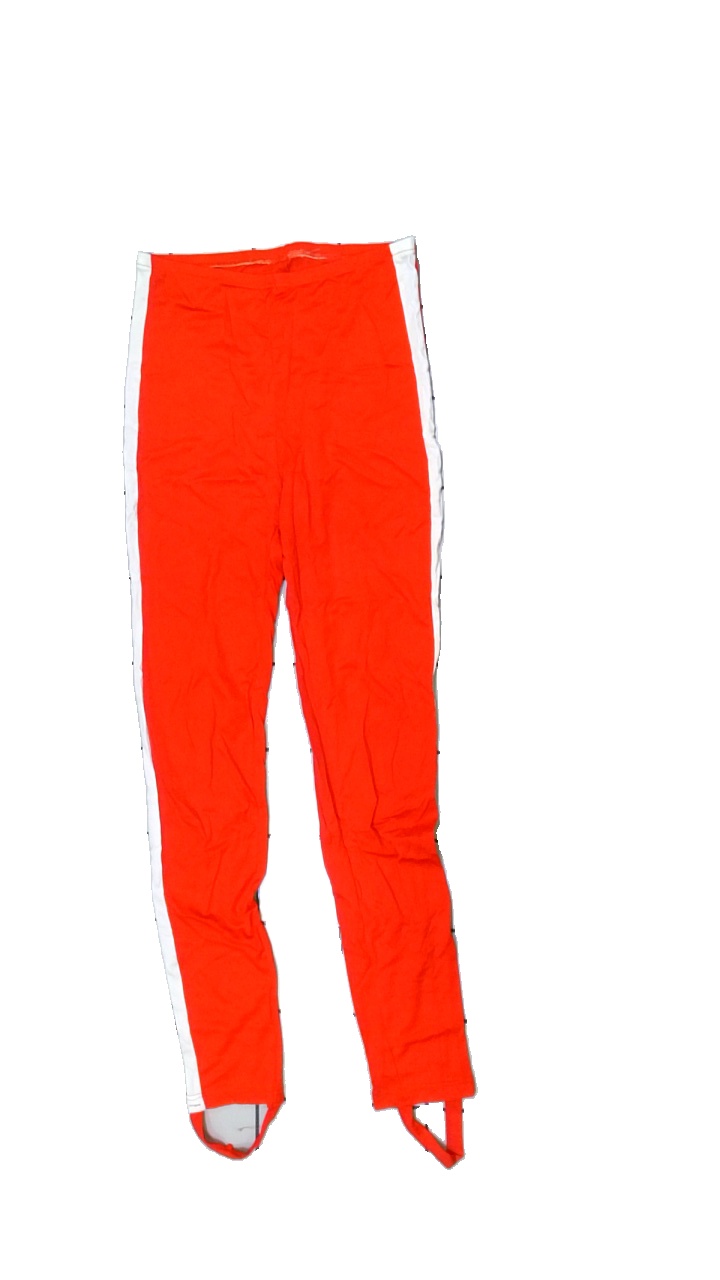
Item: Trousers (Ladies)
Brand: Missing
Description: röda byxor med vit rand på sidan och band under foten, några lösa trådar
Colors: Red, White
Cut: Regular
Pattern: Other
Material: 100% nylone
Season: All
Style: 80s
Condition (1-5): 4
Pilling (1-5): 5
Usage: Reuse
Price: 50-100